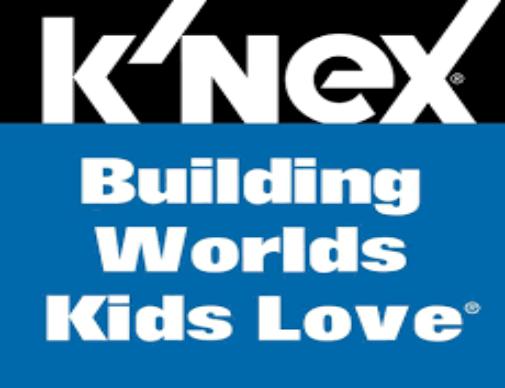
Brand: k'nex
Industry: Electronic